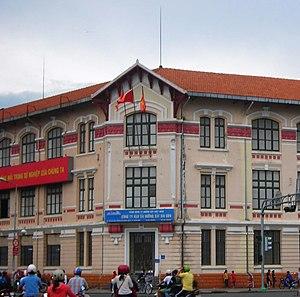
Bureau de chemin de fer Saigon
La gare de Saïgon est une gare ferroviaire vietnamienne située à Hô-Chi-Minh-Ville. Elle est à un kilomètre du centre ville.